James Frederick Emery

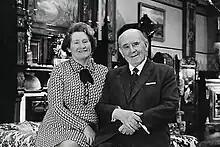
Emery and his daughter, Margaret, around 1970

Sir James Frederick Emery (1886–1983) was a British Conservative Party politician. He was elected at the 1935 general election as the Member of Parliament (MP) for Salford West, and was defeated by the Labour candidate at the 1945 election.